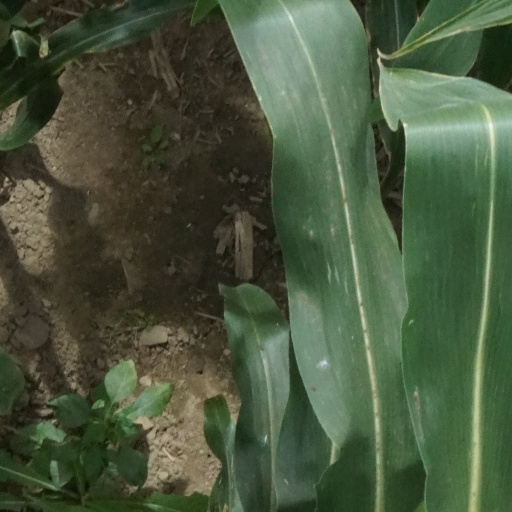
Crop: maize; corn